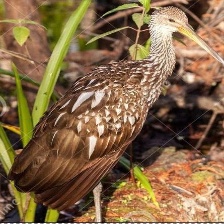
Species: LIMPKIN
Scientific name: ARAMUS GUARAUNA